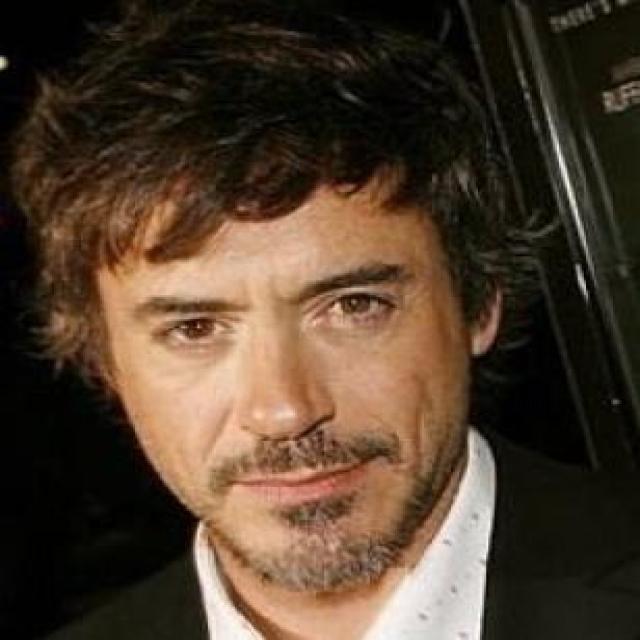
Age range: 45-64